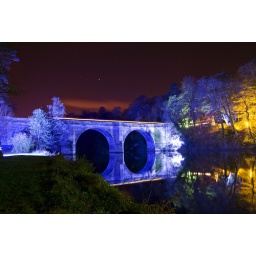
The bridge was bathed in blue light. Also notice the light streaming over the bridge from the bus passing by.